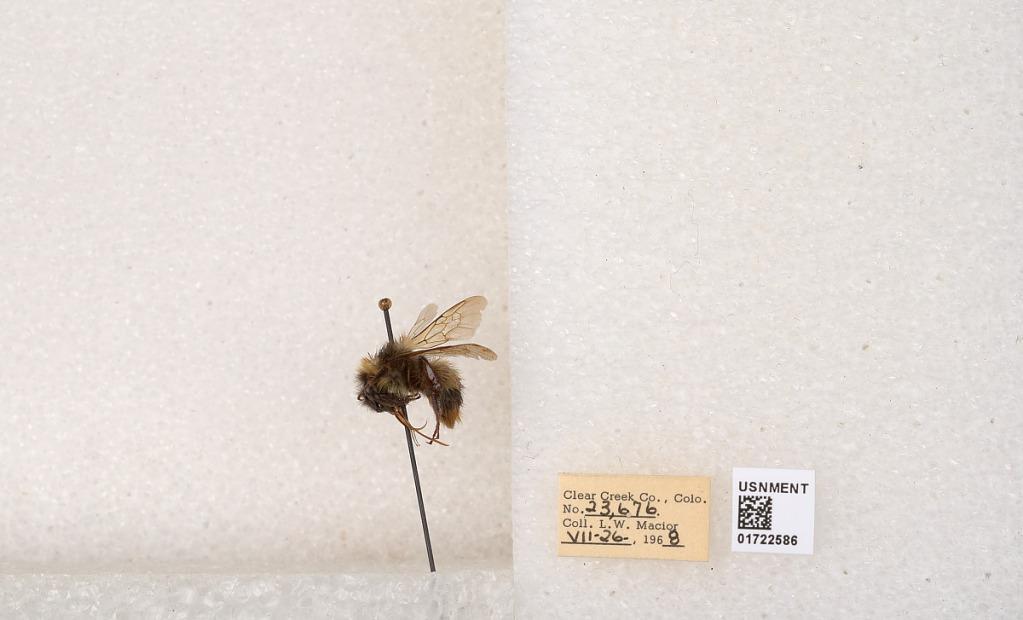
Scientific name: Bombus kirbyellus
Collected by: L. Macior
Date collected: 1968-7-26
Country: United States
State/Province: Colorado
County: Clear Creek
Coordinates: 39.6891, -105.644